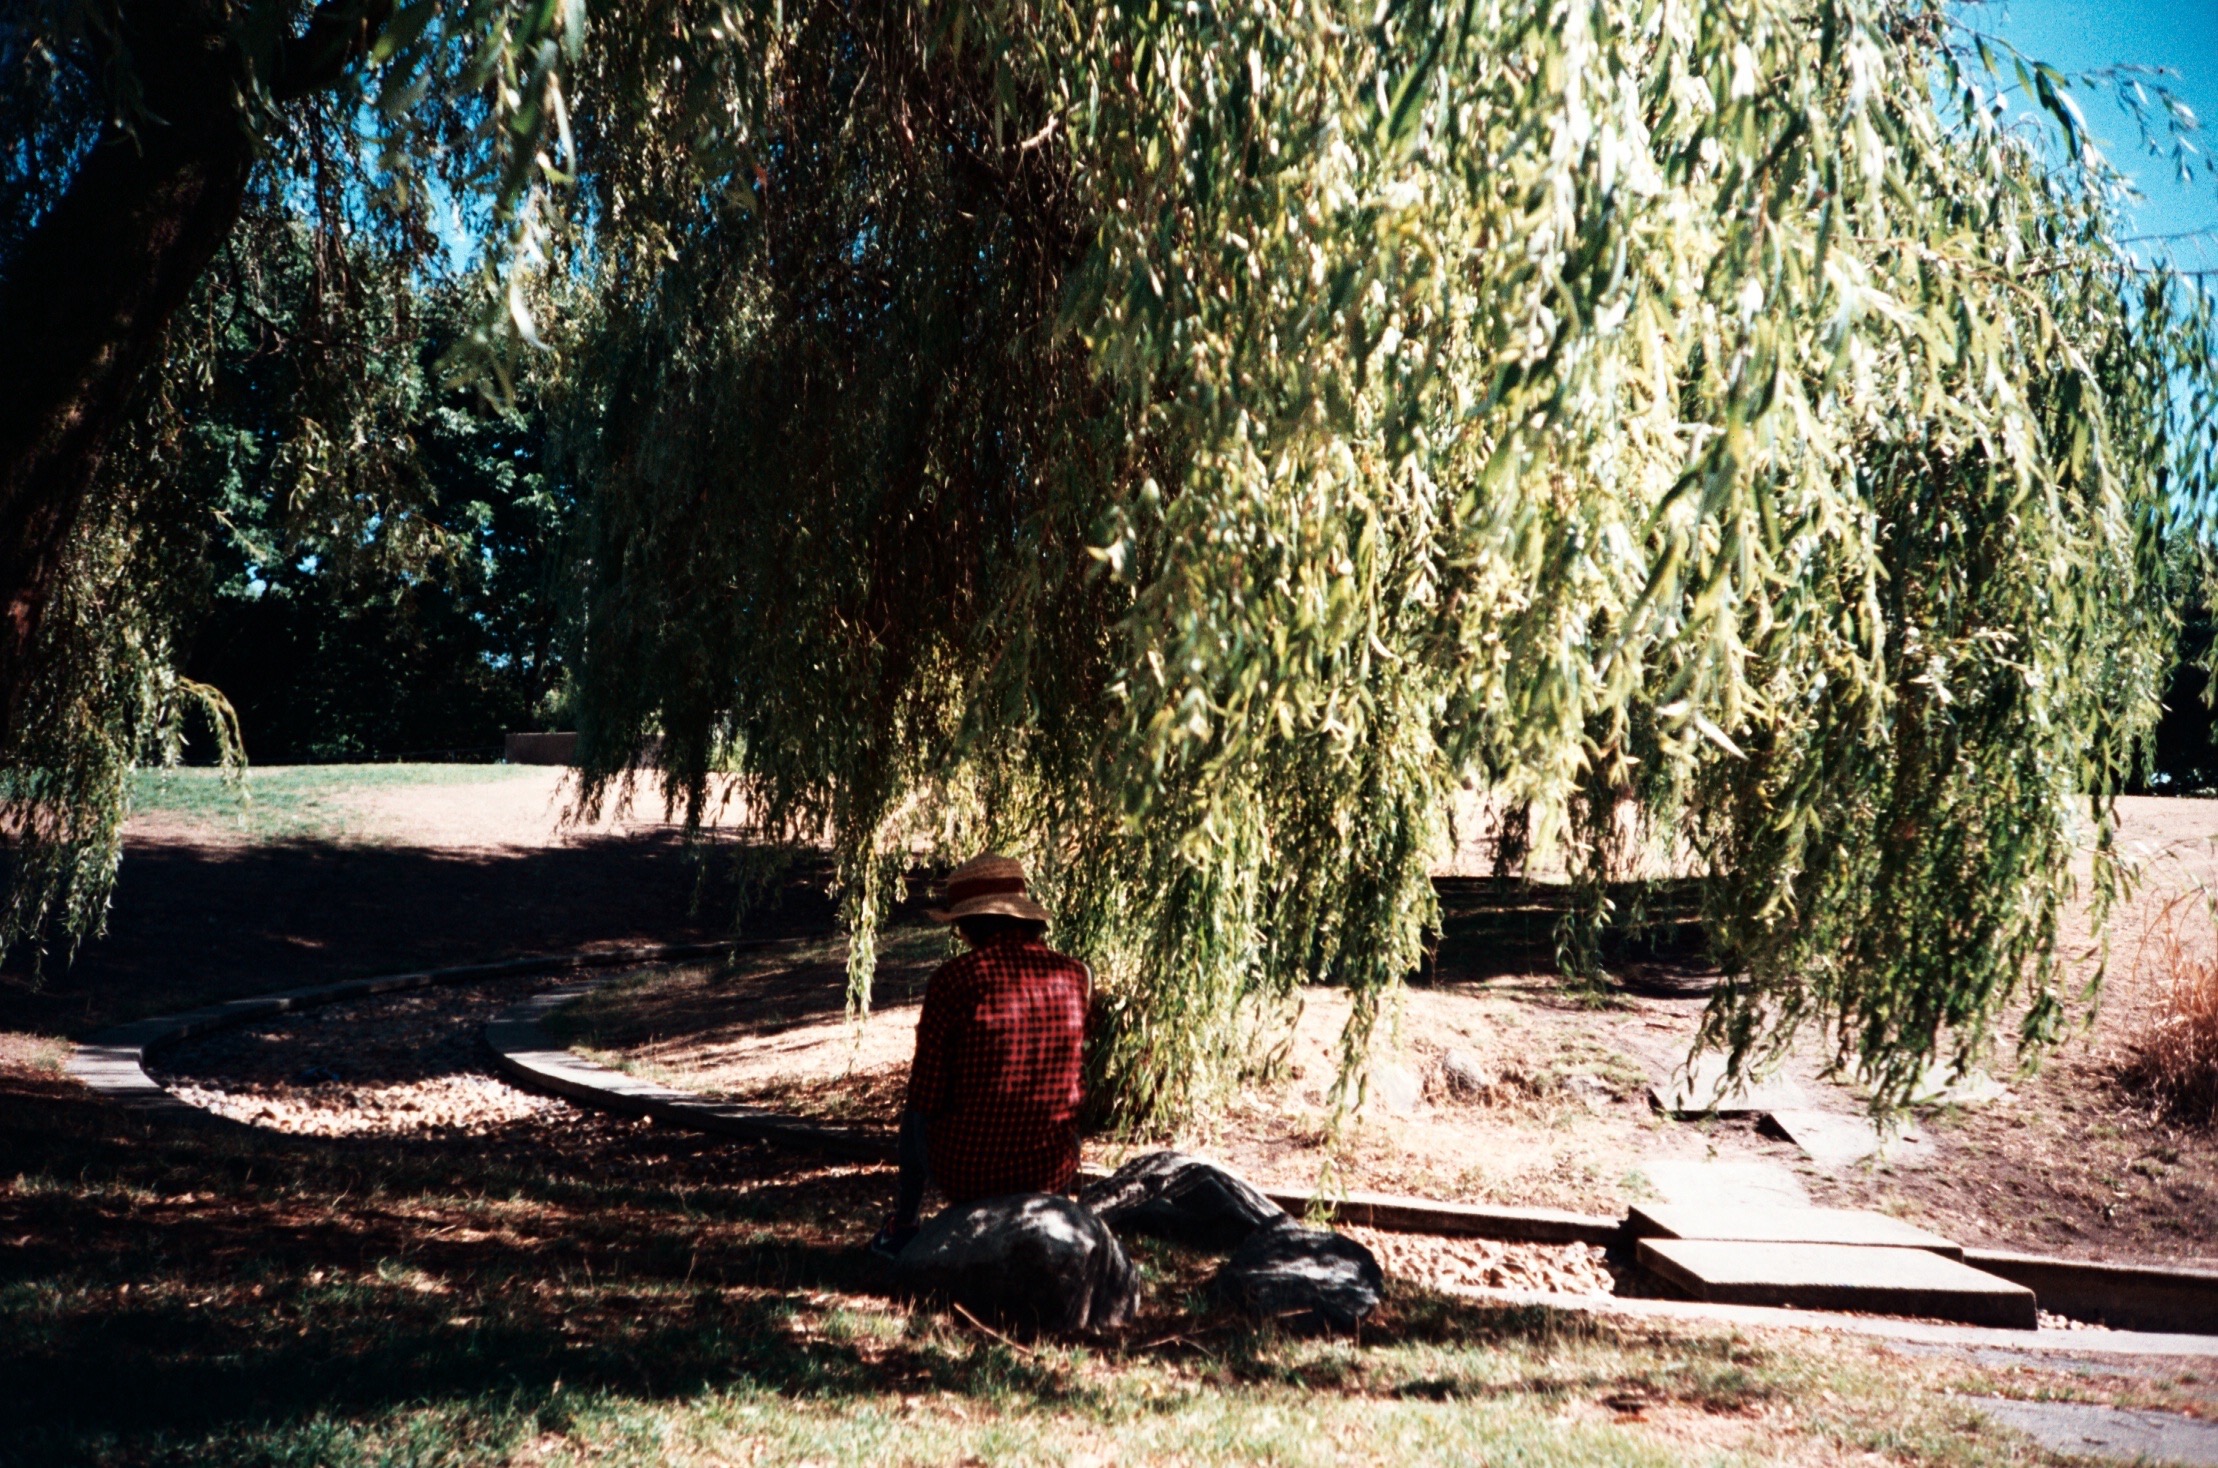
tree, plant, flower, park, expiredfilm, lomolca, ferrania100, weepingwillow, rural area, woody plant